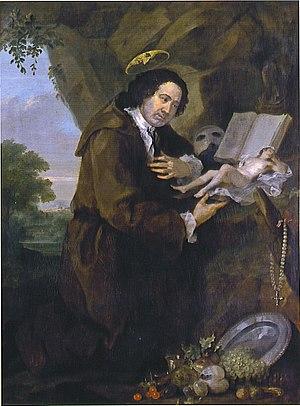
Francis Dashwood, 11ᵉ baron le Despencer, PC, FRS était un homme politique anglais, Chancelier de l'Échiquier et fondateur du Hellfire Club, connu pour sa vie débauchée et ses extravagances.